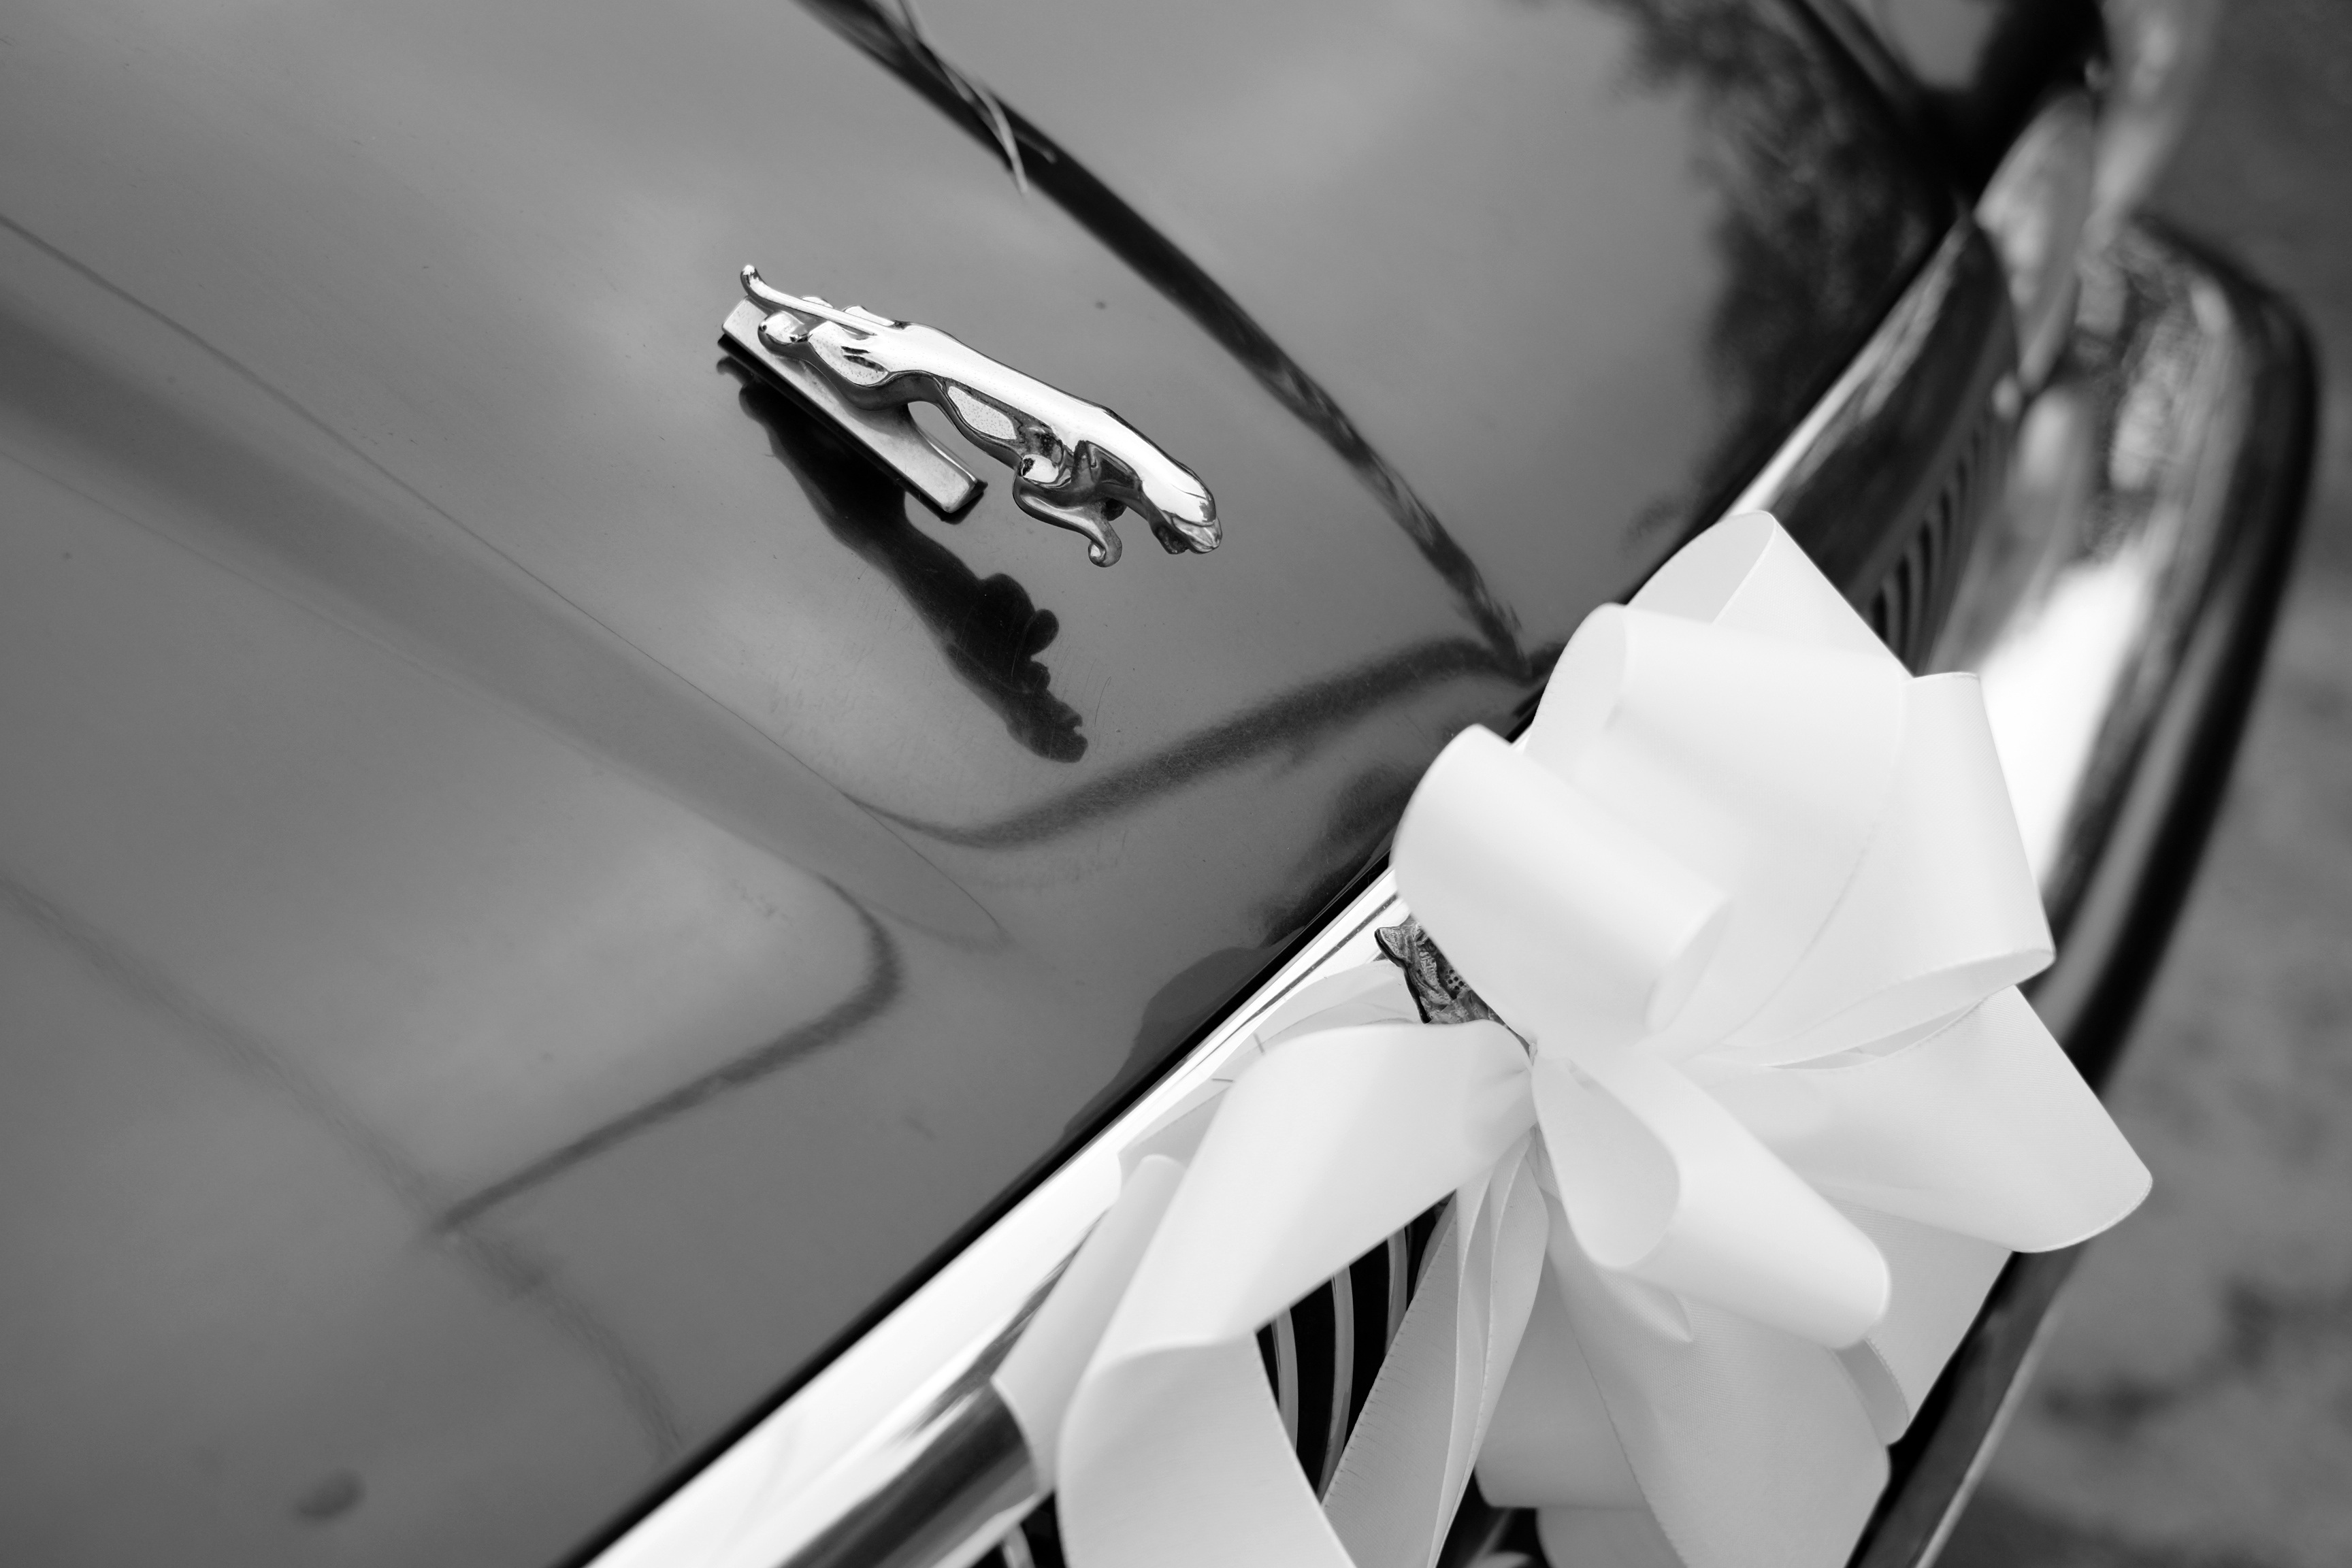
black and white, white, car, wheel, vehicle, clothing, black, monochrome, hood, glasses, jaguar, land vehicle, monochrome photography, automobile make, automotive design